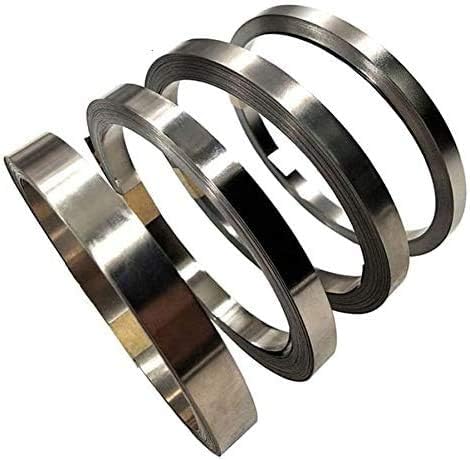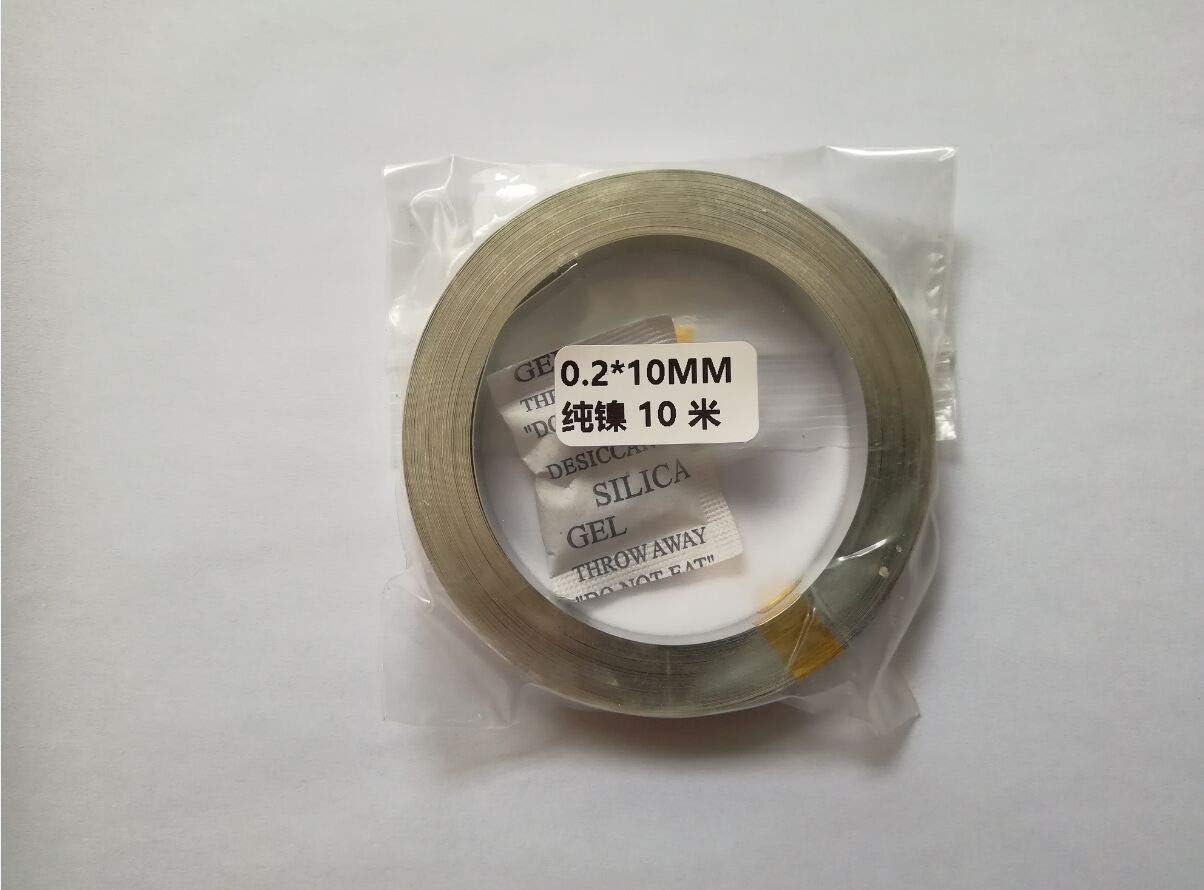
Pure Nickel Strip- 99.6% Nickel Strips for 18650 Soldering Tab for High Capacity Lithium, Li-Po Battery, NiMh and NiCd Battery Pack and Spot Welding 393inch/roll
Category: Tools & Home Improvement
Features in good welding performance, high tensile tension, low resistivity Mainly used in the manufacture of nickel-hydrogen batteries, lithium batteries, high magnification power tools batteries, laptop batteries, battery combination with HM Nickel content: >/=99.96% Length: 10meter =393 inch Options: (thickness x wideness) 0.15mm x 8 mm 0.15mmx10mm 0.2mmx8mm 0.2mmx10mm 0.3mmx10mm 0.1mmx7mm 0.1mmx8mm 0.1mmx6mm 0.15mmx7mm 0.1mmx4mm 0.1mmx5mm
Features: 1.Widely used in lithium-ion battery, tabs, power tools, cell phone batteries, laptop batteries, mobile power batteries, polymer batteries, battery and instrumentation, telecommunications,special light bulbs and other industries | 2. Features in good welding performance, high tensile tension, low resistivity | 3. It is Pure Nickel Strip ,It is Different with tin plated steel strips.and u can put the Pure Nickel tab in saline water at least 24H.U will found it is not rust | 4. Top quality PURE nickel, NOT nickel plated steel-Will not corrode and come loose in high drain applications. | 5. Widely used in lithium-ion battery, tabs, power tools, cell phone batteries, laptop batteries, mobile power batteries, polymer batteries, battery and instrumentation, telecommunications,special light bulbs and other industries